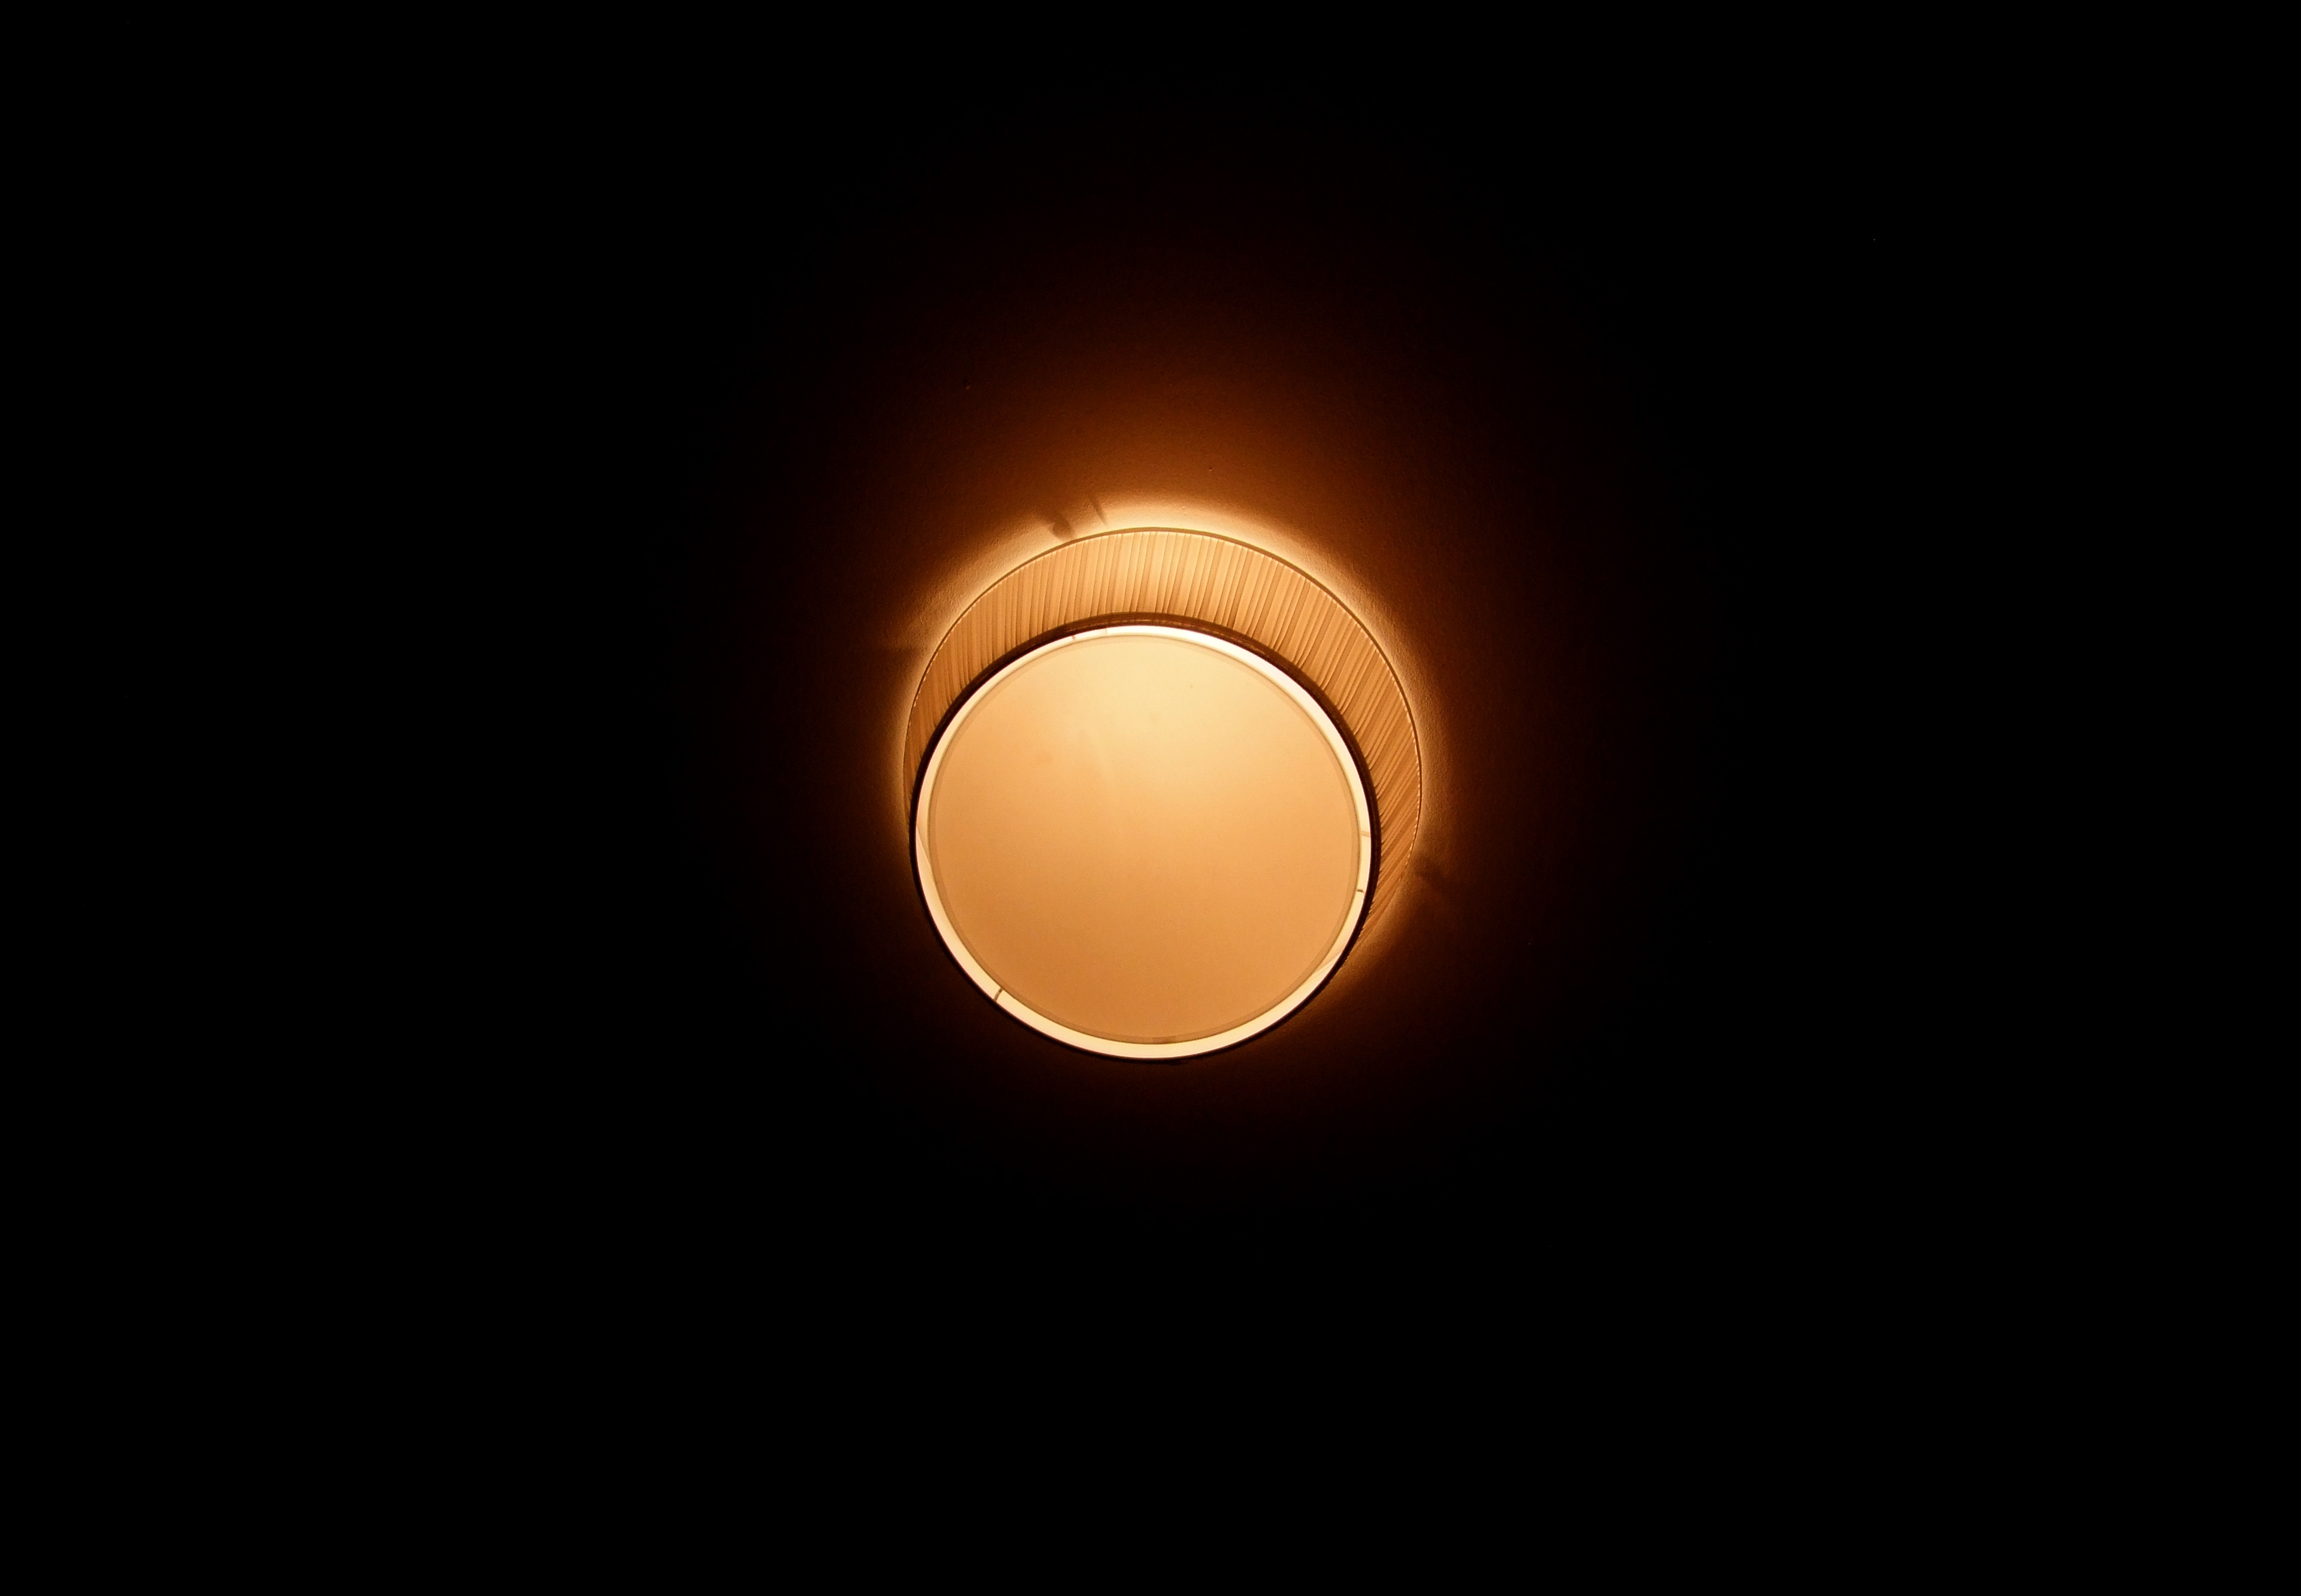
light, round, interior, atmosphere, dark, lantern, glow, lamp, modern, circle, corona, decorative, bright, eclipse, elegant, event, shape, celestial event